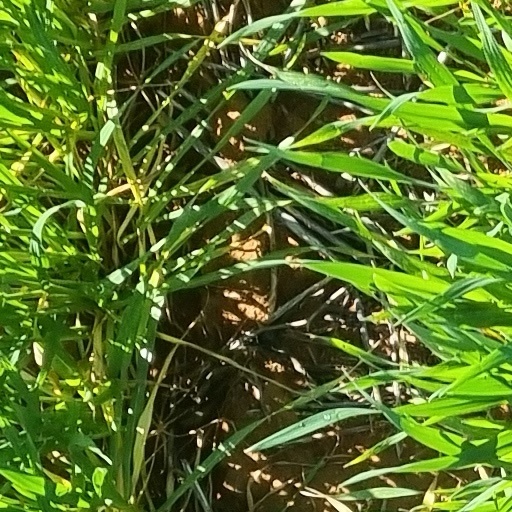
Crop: wheat